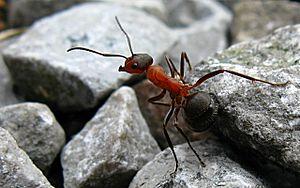
Formica rufa est une espèce de fourmis du genre Formica et du sous-genre Formica, ce dernier étant connu en français sous le nom de « fourmi rousse des bois ». Cette espèce se trouve couramment dans une grande partie de l'Europe — en particulier dans les forêts de conifères et de feuillus ainsi que dans les parcs.